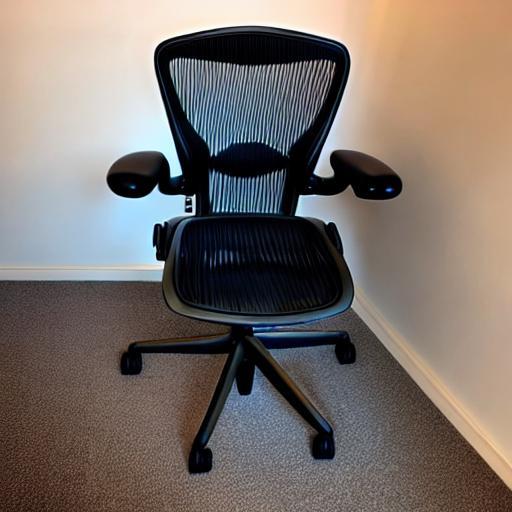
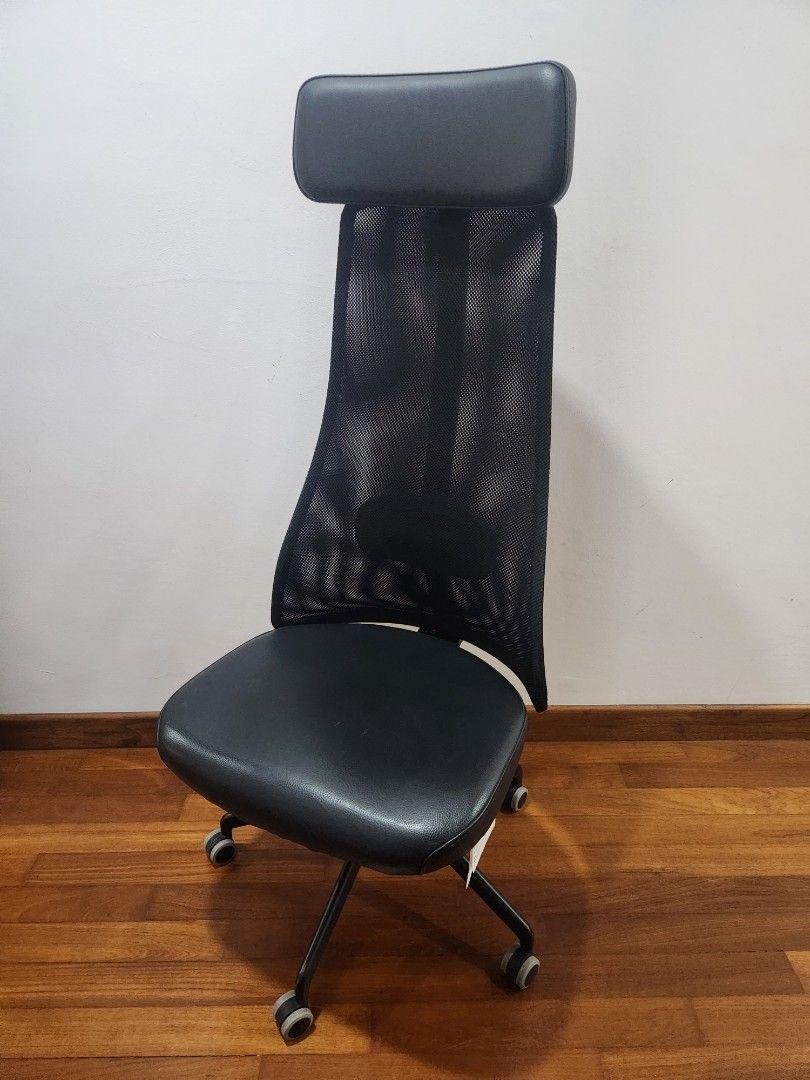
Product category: items_chair
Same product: no